Terence MacDermot

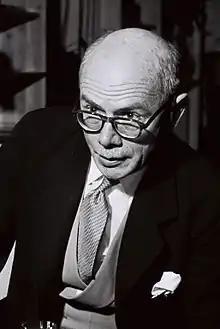

Terence William Leighton MacDermot (September 13, 1896 – April 29, 1966) was a Canadian diplomat and academic.